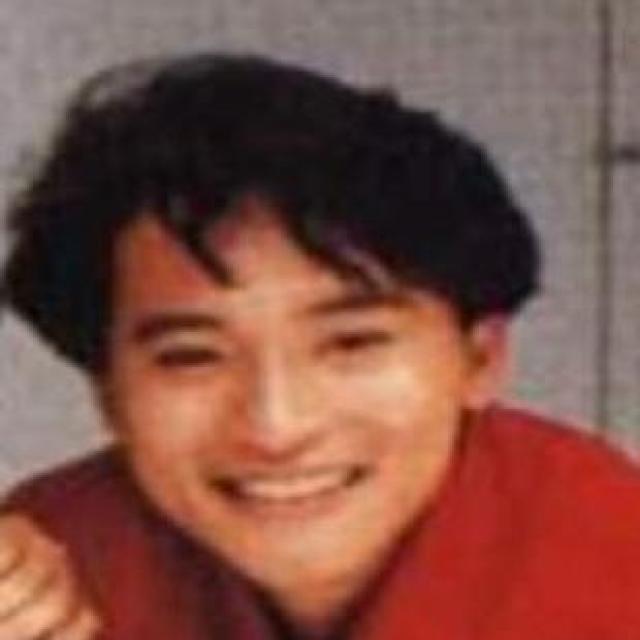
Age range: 13-20